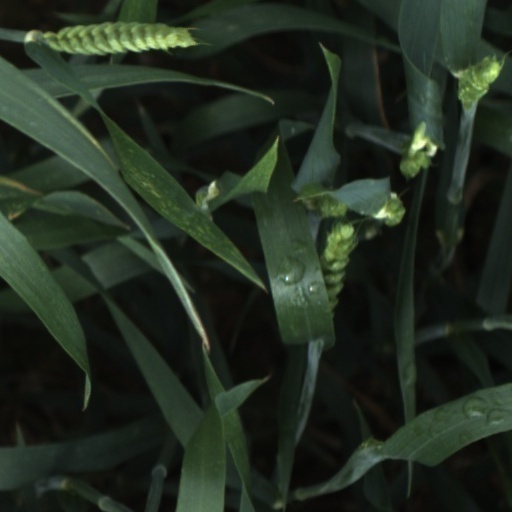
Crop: wheat